List of Merlin characters

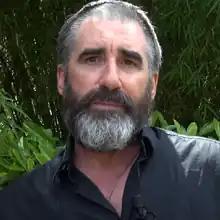
John Lynch

Arthur Pendragon (portrayed by Bradley James) was the king of Camelot and formerly the prince. He was the only son of Uther Pendragon and Ygraine, and the half-brother of Morgana Pendragon. He was prophesied to become the "once and future king who will unite the land of Albion", and was revealed in the episode "Excalibur" to have been conceived with the help of magic, due to his mother having been unable to have children. In the first season, Arthur began as a spoiled bully, shown throwing knives at a terrified servant, and picking a fight with Merlin on multiple occasions just for a laugh. After Merlin saved Arthur's life from an assassin in the pilot episode, "The Dragon's Call", Merlin was made his manservant. Their initial relationship was rocky, as both had little understanding of each other and their different personalities clashed frequently. However, over the course of the first season, Arthur began to mature, showing that he did care for other people and was not as selfish as he seemed. In "The Poisoned Chalice", Arthur disobeyed Uther to seek out a cure for Merlin after he drank from a poisoned goblet meant for Arthur himself and stated such a loyal servant was hard to find. On another occasion, in "The Beginning of the End", Arthur assisted Merlin in helping to free a Druid boy and returning him to his people (unknowing that the boy was actually Mordred, the person destined to one day kill him). Arthur also travelled to Merlin's home village of Ealdor to defend it from raiders in the episode, "The Moment of Truth", proving again that he cared more about Merlin than he generally let on. Arthur also cared deeply for the kingdom and its people, feeling immensely guilty when he brought a curse upon them after killing a unicorn in the episode, "The Labyrinth of Gedref". He underwent a series of tests to remove the curse, and even failed the second one. When faced with the choice of either him or Merlin drinking poison to stop the curse, Arthur took the responsibility upon himself, refusing to let Merlin or Camelot die because of him.